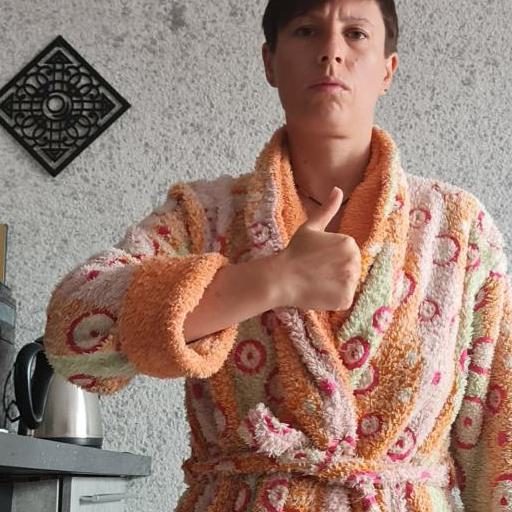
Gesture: like